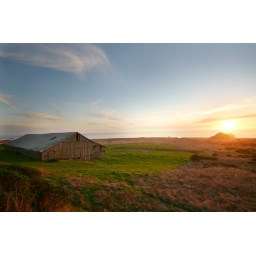
An old barn off of hwy 1 near goat rock south of Jenner in northern California